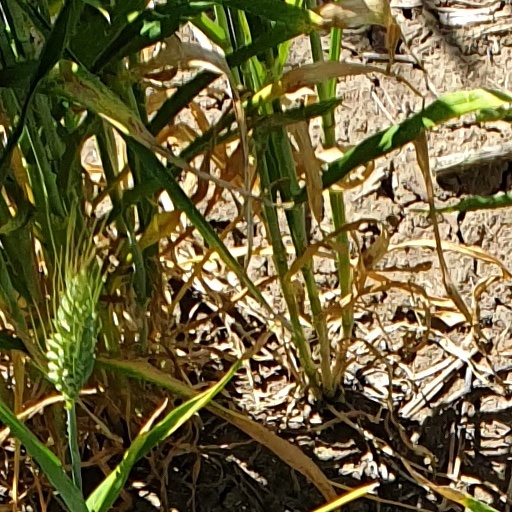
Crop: wheat